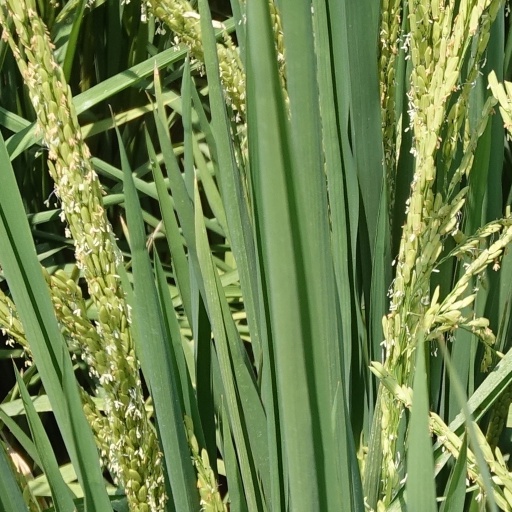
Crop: rice